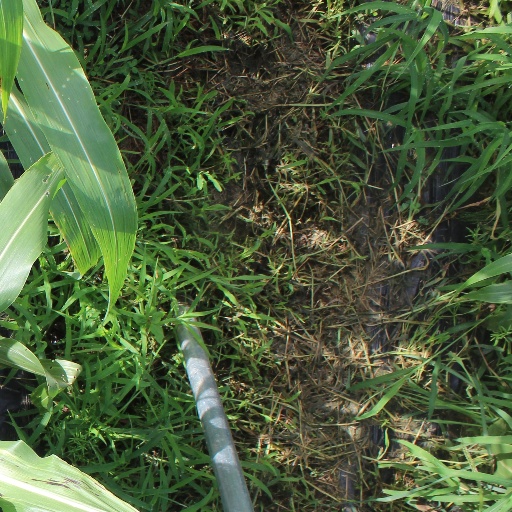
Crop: sorghum